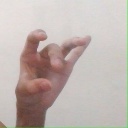
अक्षर: ओ